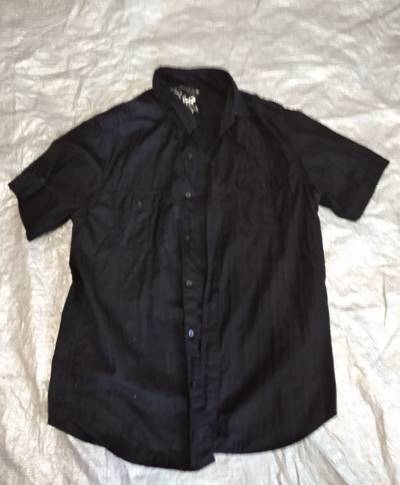
Waste category: clothes